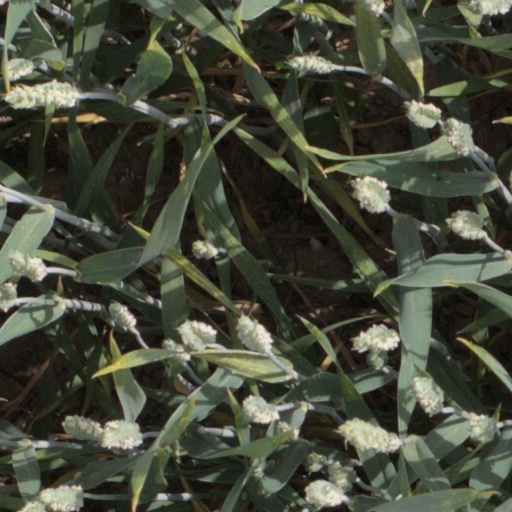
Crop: wheat